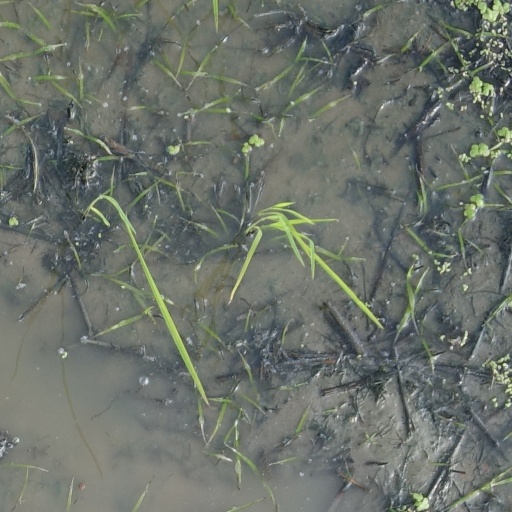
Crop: rice